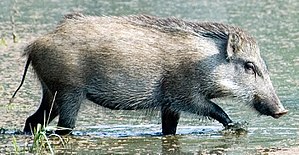
Vildsvin / Billeder
Vildsvinet er et parrettået hovdyr som tilhører svinefamilien. Arten regnes som tamsvinets vilde forfader. Vildsvinet er altædende og meget tilpasningsdygtigt. I Mellemeuropa stiger bestanden i øjeblikket, især på grund af øget dyrkning af majs, og vildsvinet indvandrer i stigende grad til beboede områder.